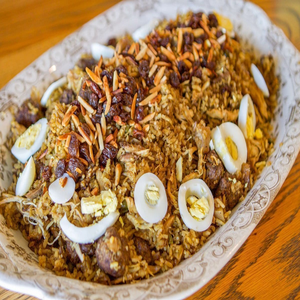
Dish: biryani